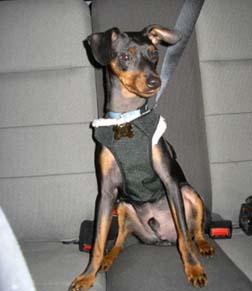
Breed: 561-n000127-miniature_pinscher